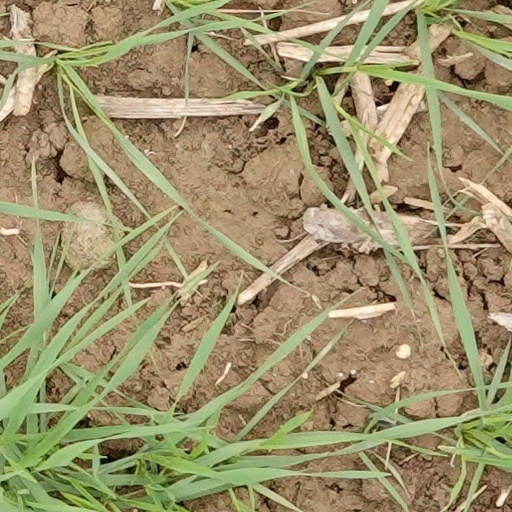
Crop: wheat